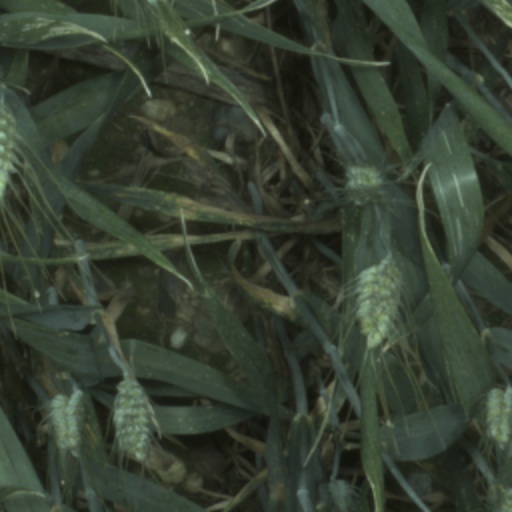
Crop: wheat